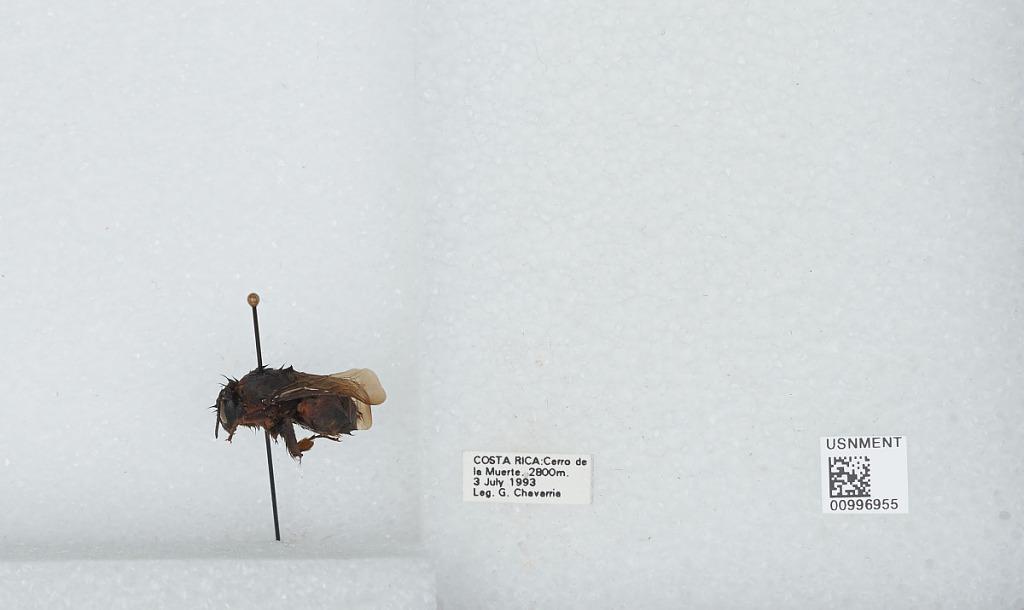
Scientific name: Bombus (Pyrobombus) ephippiatus (Say)
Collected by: G. Chavarria
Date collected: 1993-7-3
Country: Costa Rica
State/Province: San Jose
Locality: Cerro de la Muerte
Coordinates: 9.5583, -83.7239